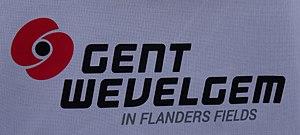
Reportage photographique réalisé le dimanche 30 mars à l'occasion de l'arrivée de Gand-Wevelgem 2014 à Wevelgem, Belgique.